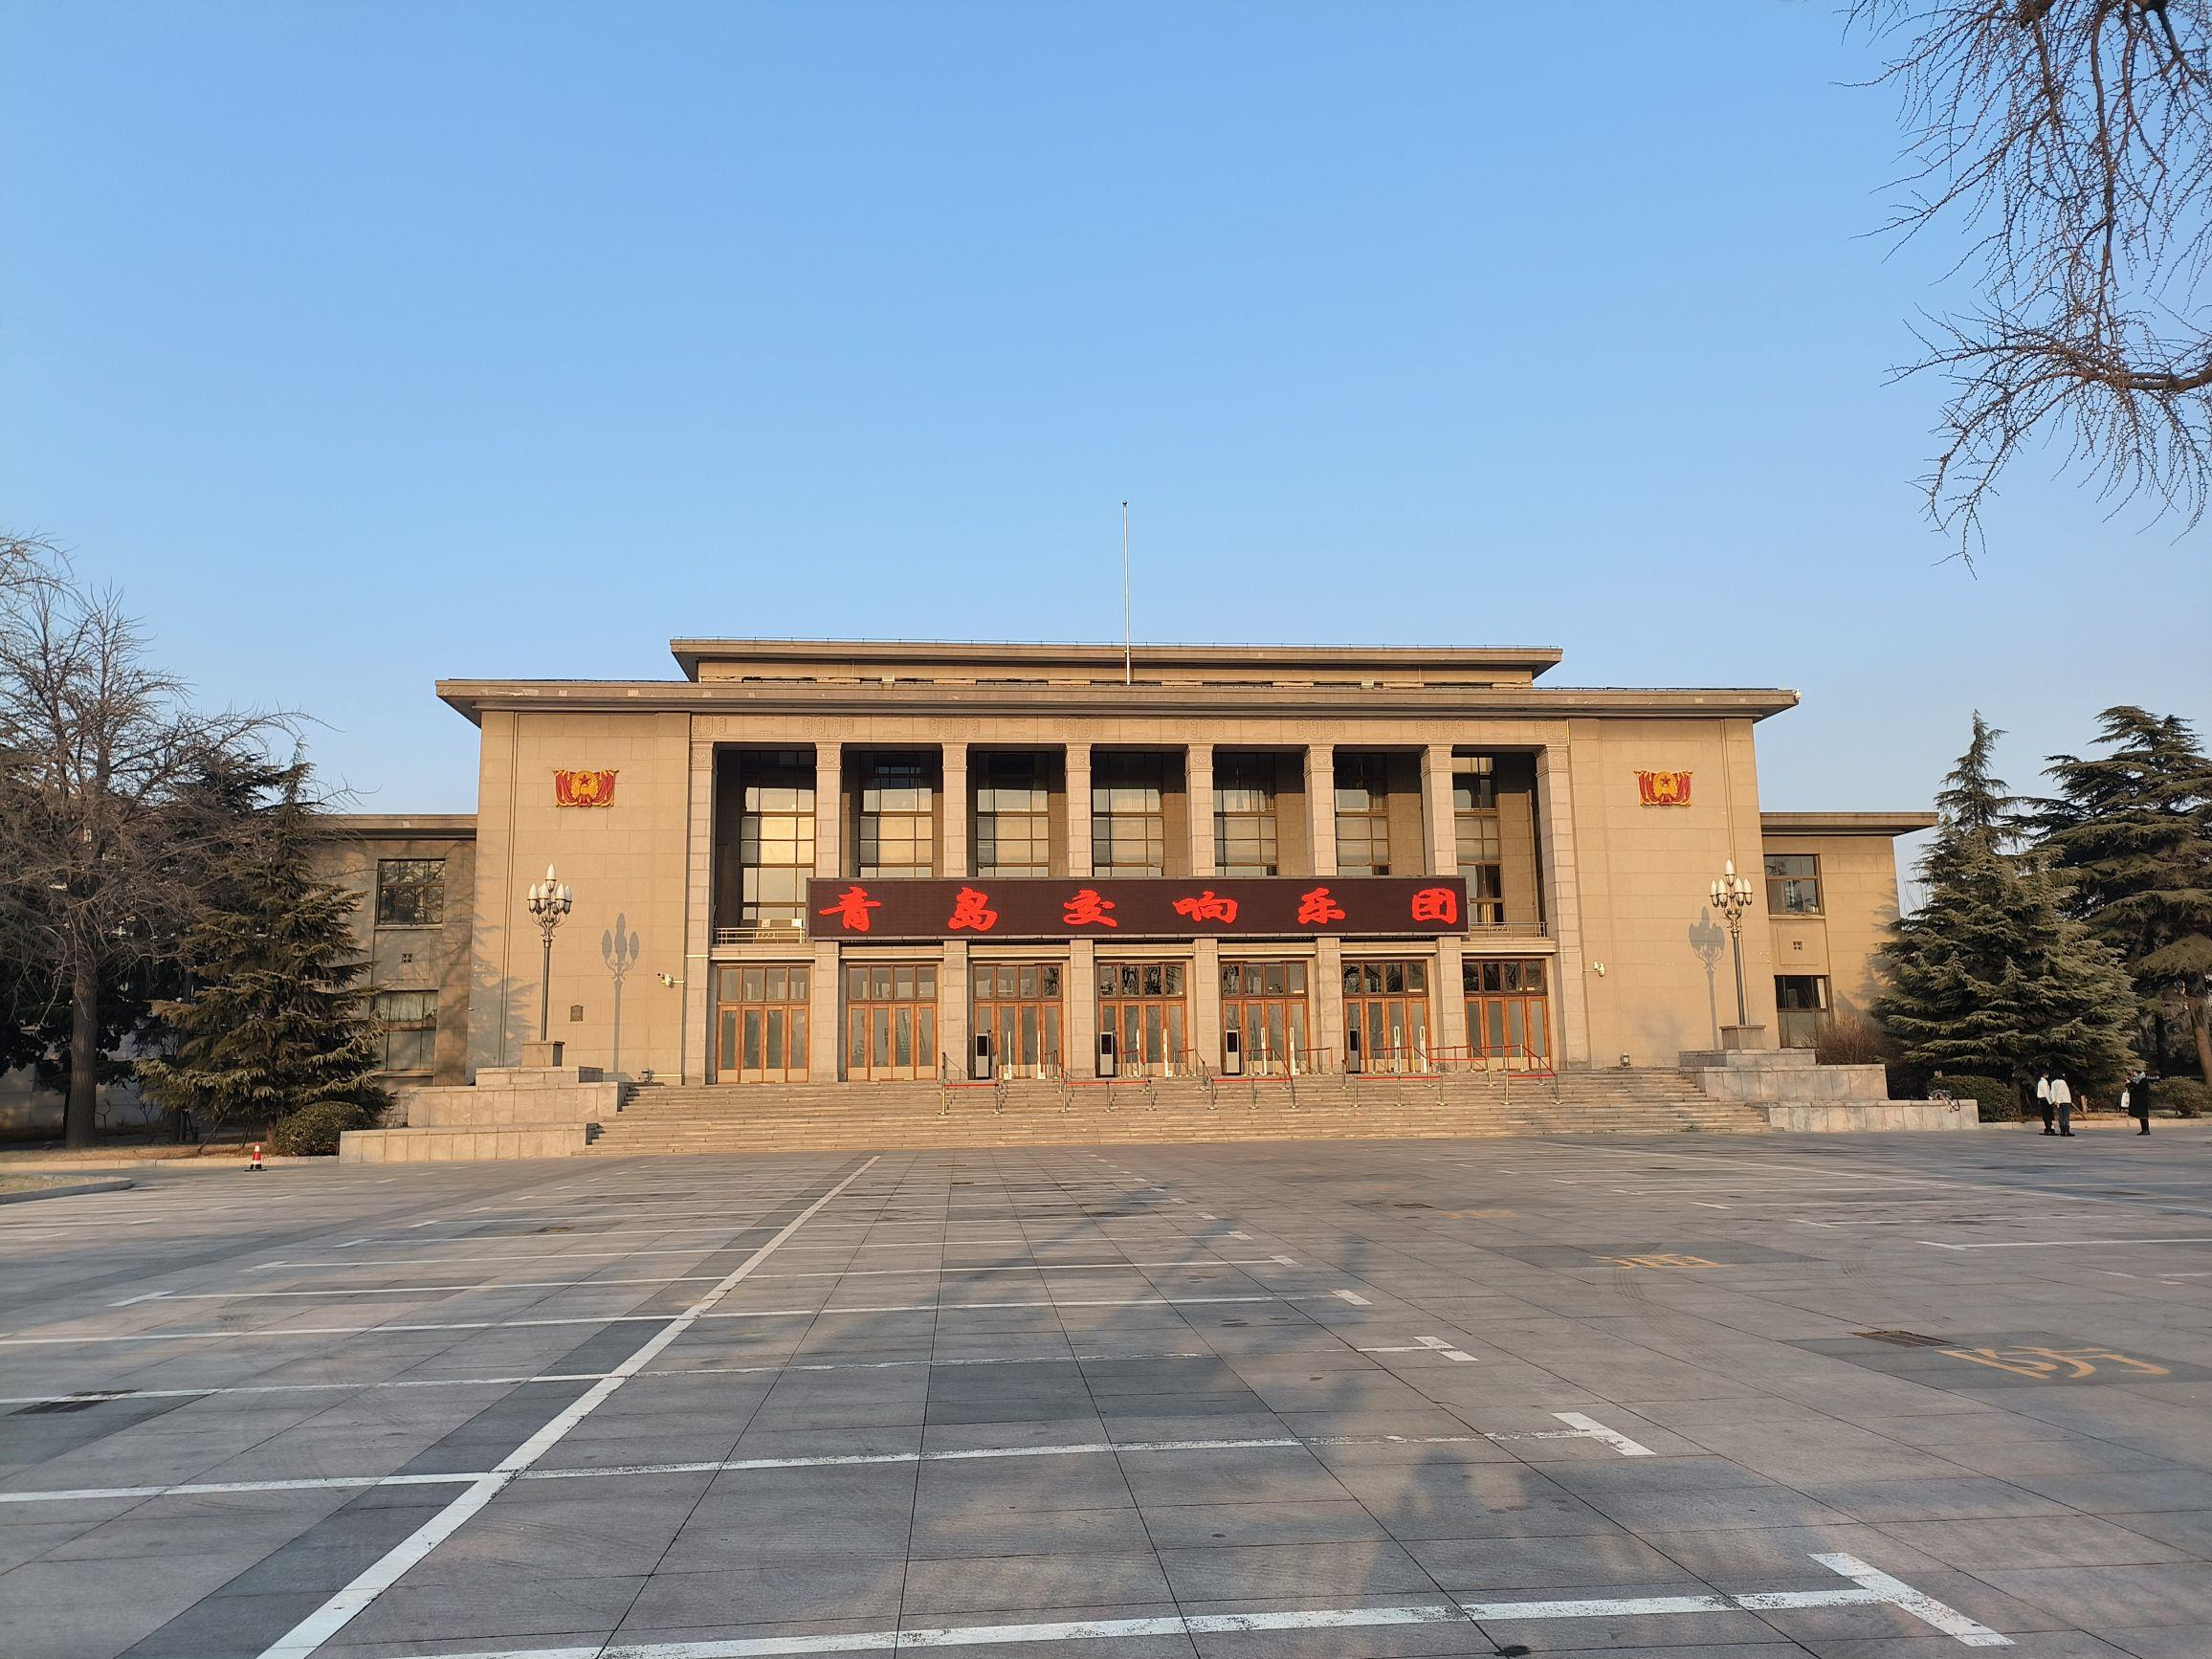
地标名称：青岛市人民会堂
所在城市：青岛市·市南区